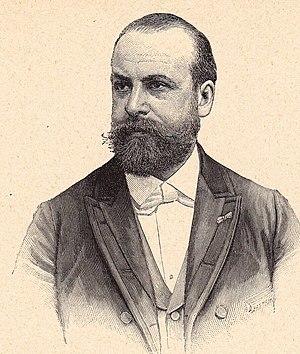
Gustave Frédéric Olympe Michel, né à Paris le 28 septembre 1851, et mort dans la même ville le 23 mars 1924, est un sculpteur et médailleur français.